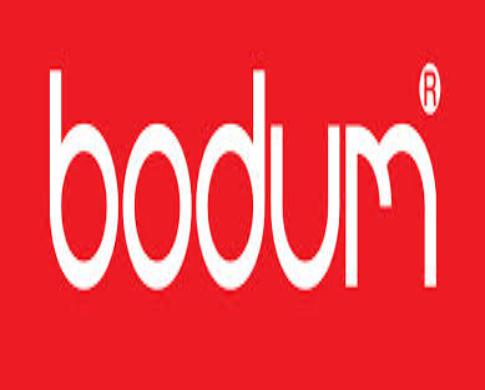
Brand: BODUM
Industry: Necessities